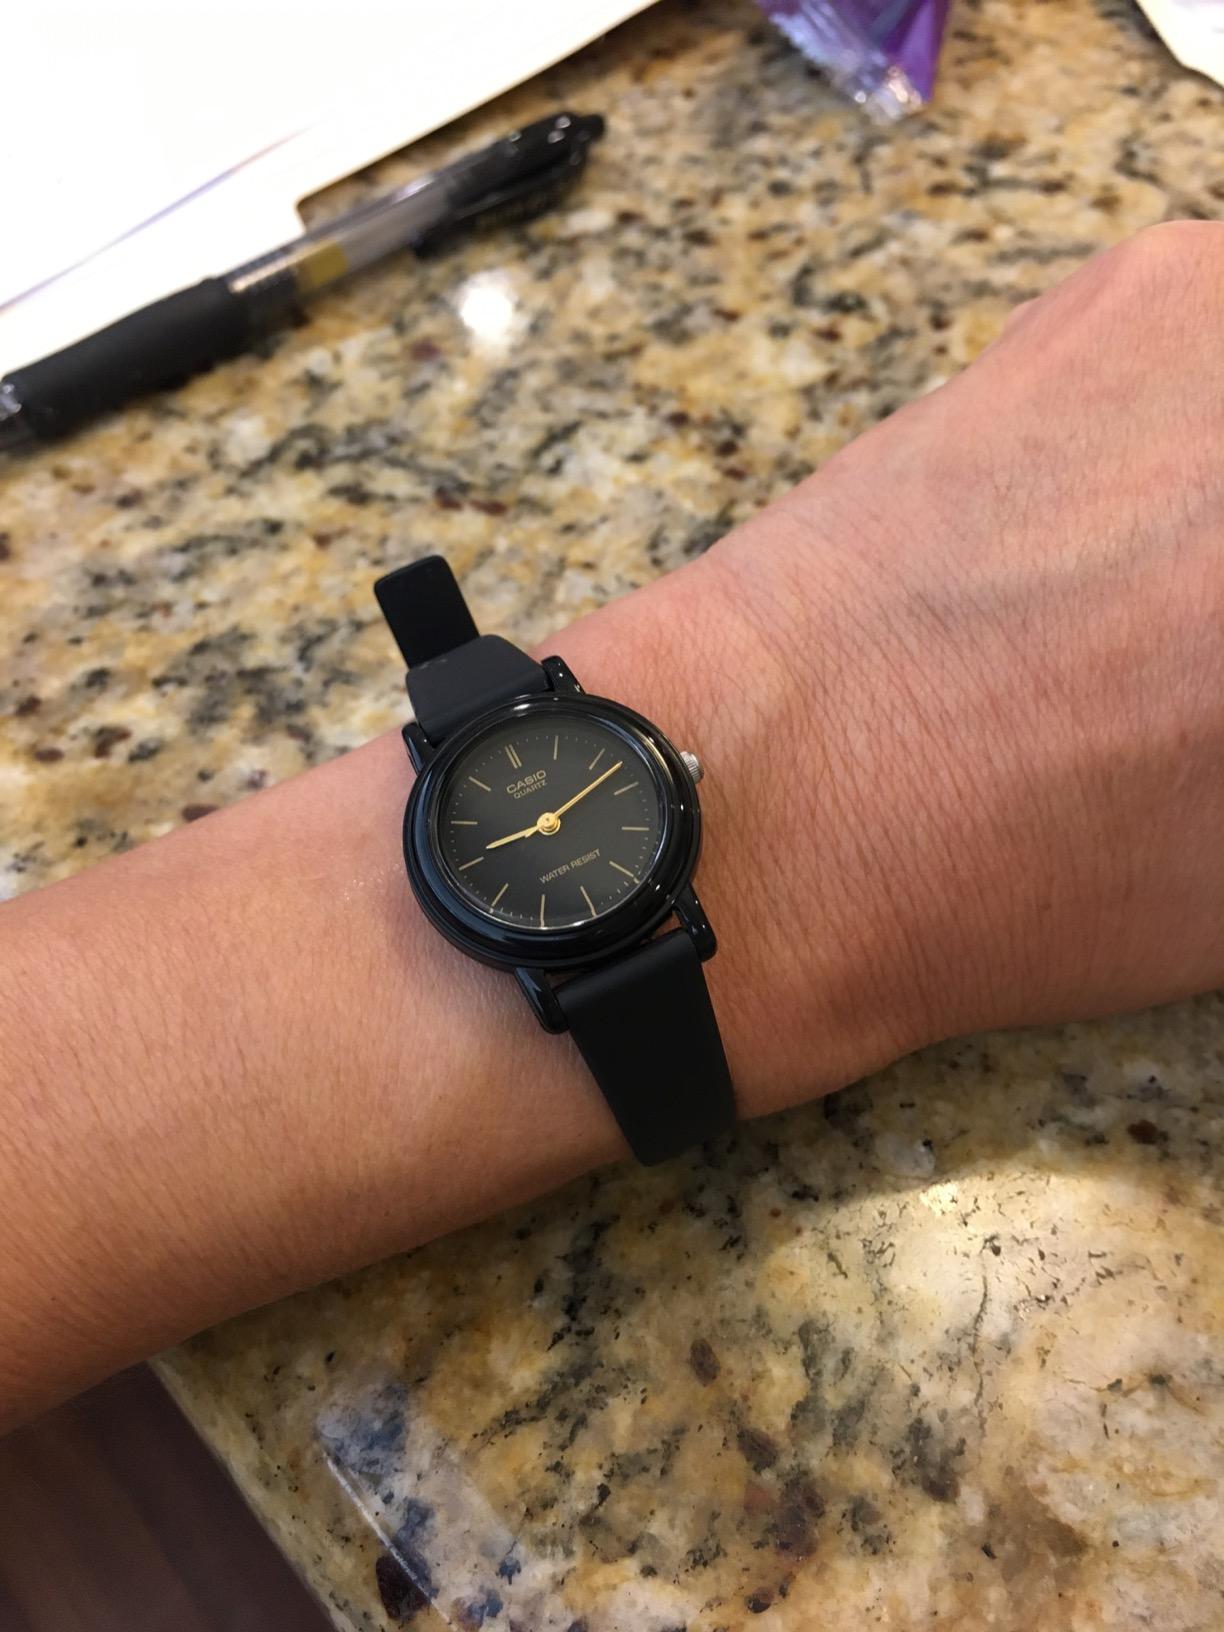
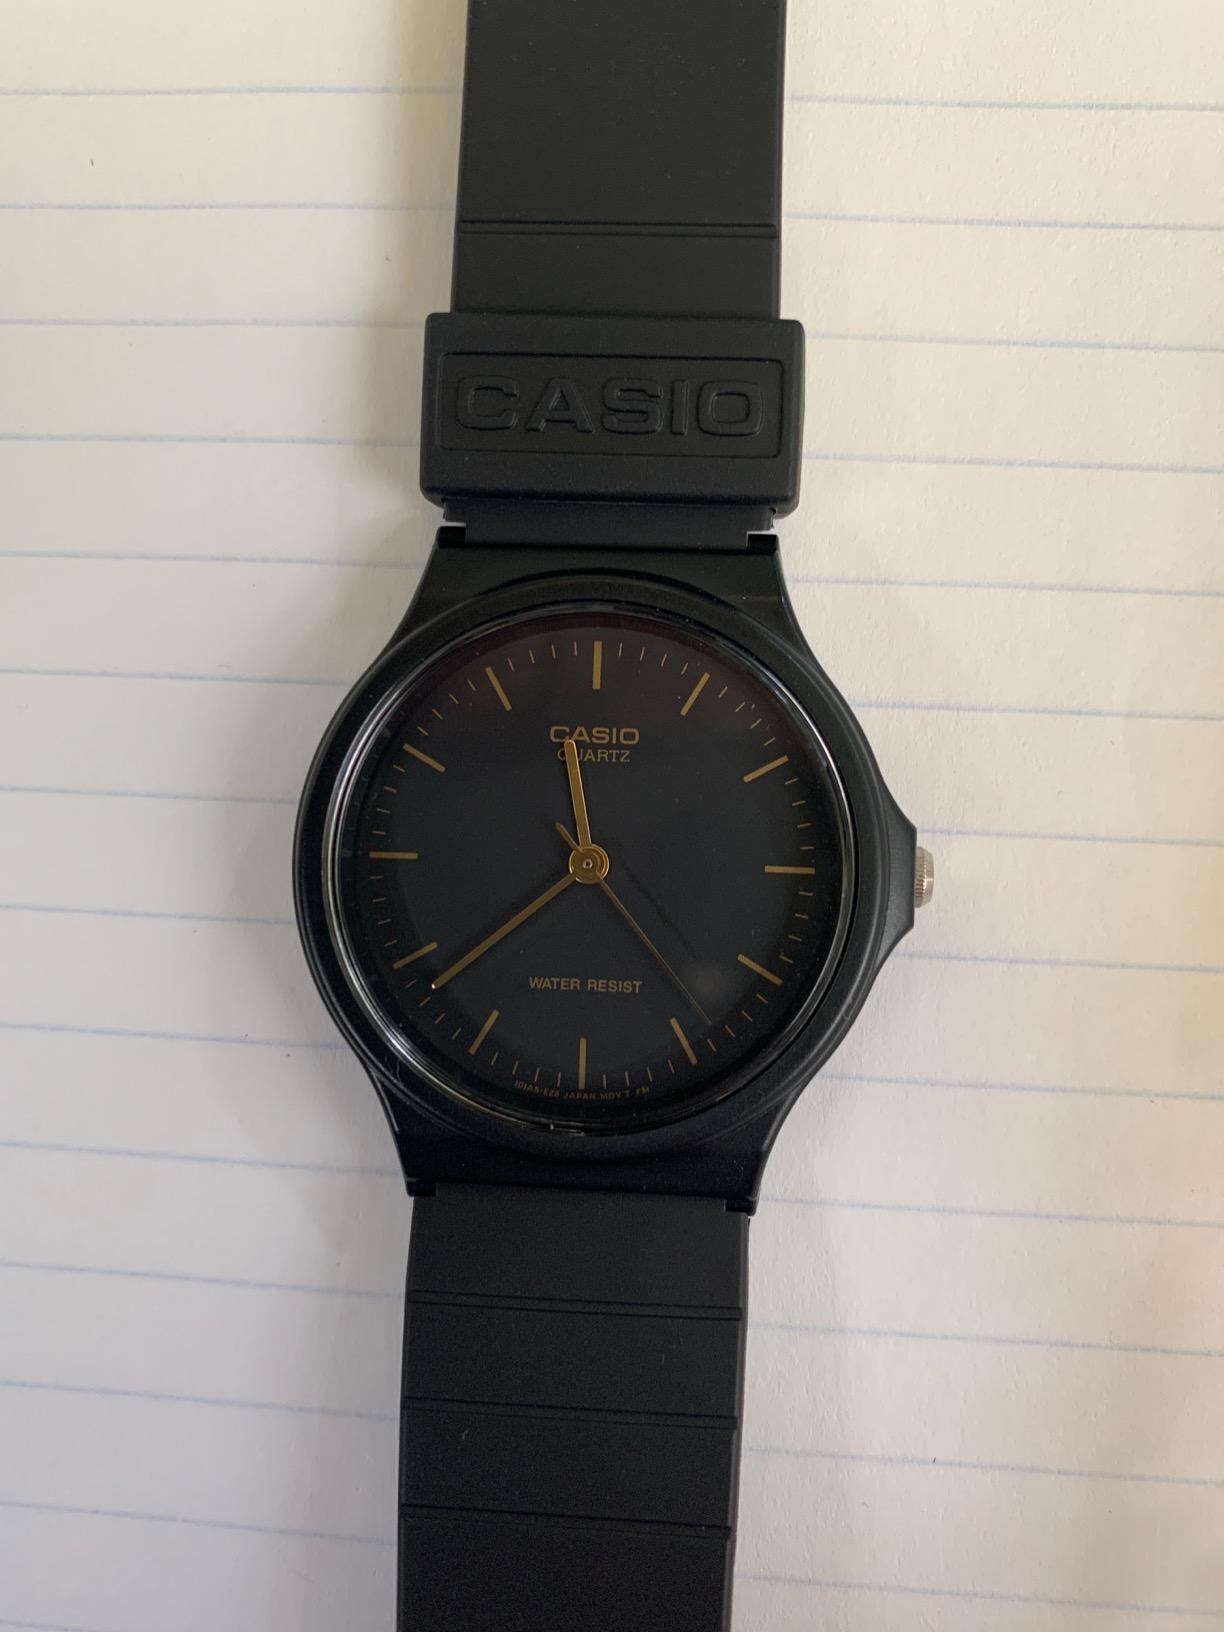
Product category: accessories_watch
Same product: no